History of Latin America

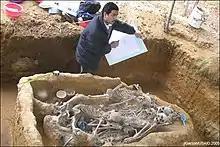
Exhumation of corpses in the aftermath of the Guatemalan genocide

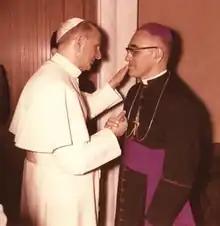
Pope Paul VI and Salvadoran cleric Oscar Romero (now St Oscar Romero)

The 1970s and 1980s saw a large and complex political conflict in Central America. The U.S. administration of Ronald Reagan funded right-wing governments and proxy fighters against left-wing challenges to the political order. Complicating matters were the liberation theology emerging in the Catholic Church and the rapid growth of evangelical Christianity, which were entwined with politics. The Nicaraguan Revolution revealed the country as a major proxy war battleground in the Cold War. Although the initial overthrow of the Somoza regime in 1978–79 was a bloody affair, the Contra War of the 1980s took the lives of tens of thousands of Nicaraguans and was the subject of fierce international debate. During the 1980s both the FSLN (a leftist collection of political parties) and the Contras (a rightist collection of counter-revolutionary groups) received considerable aid from the Cold War superpowers. The Sandinistas allowed free elections in 1990 and after years of war, lost the election. They became the opposition party, following a peaceful transfer of power. A civil war in El Salvador pitted leftist guerrillas against a repressive government. The bloody war there ended in a stalemate, and following the fall of the Soviet Union, a negotiated peace accord ended the conflict in 1992. In Guatemala, the civil war included genocide of Mayan peasants. A peace accord was reached in 1996 and the Catholic Church called for a truth and reconciliation commission.